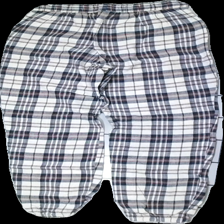
View: back
Type: Pajamas
Category: Ladies
Brand: Kappahl
Colors: White, Red, Blue
Material: 100% cotton
Pattern: Checkered print
Cut: Regular
Size: S
Season: Winter
Smell: Minor
Price range: <50
Recommended usage: Export